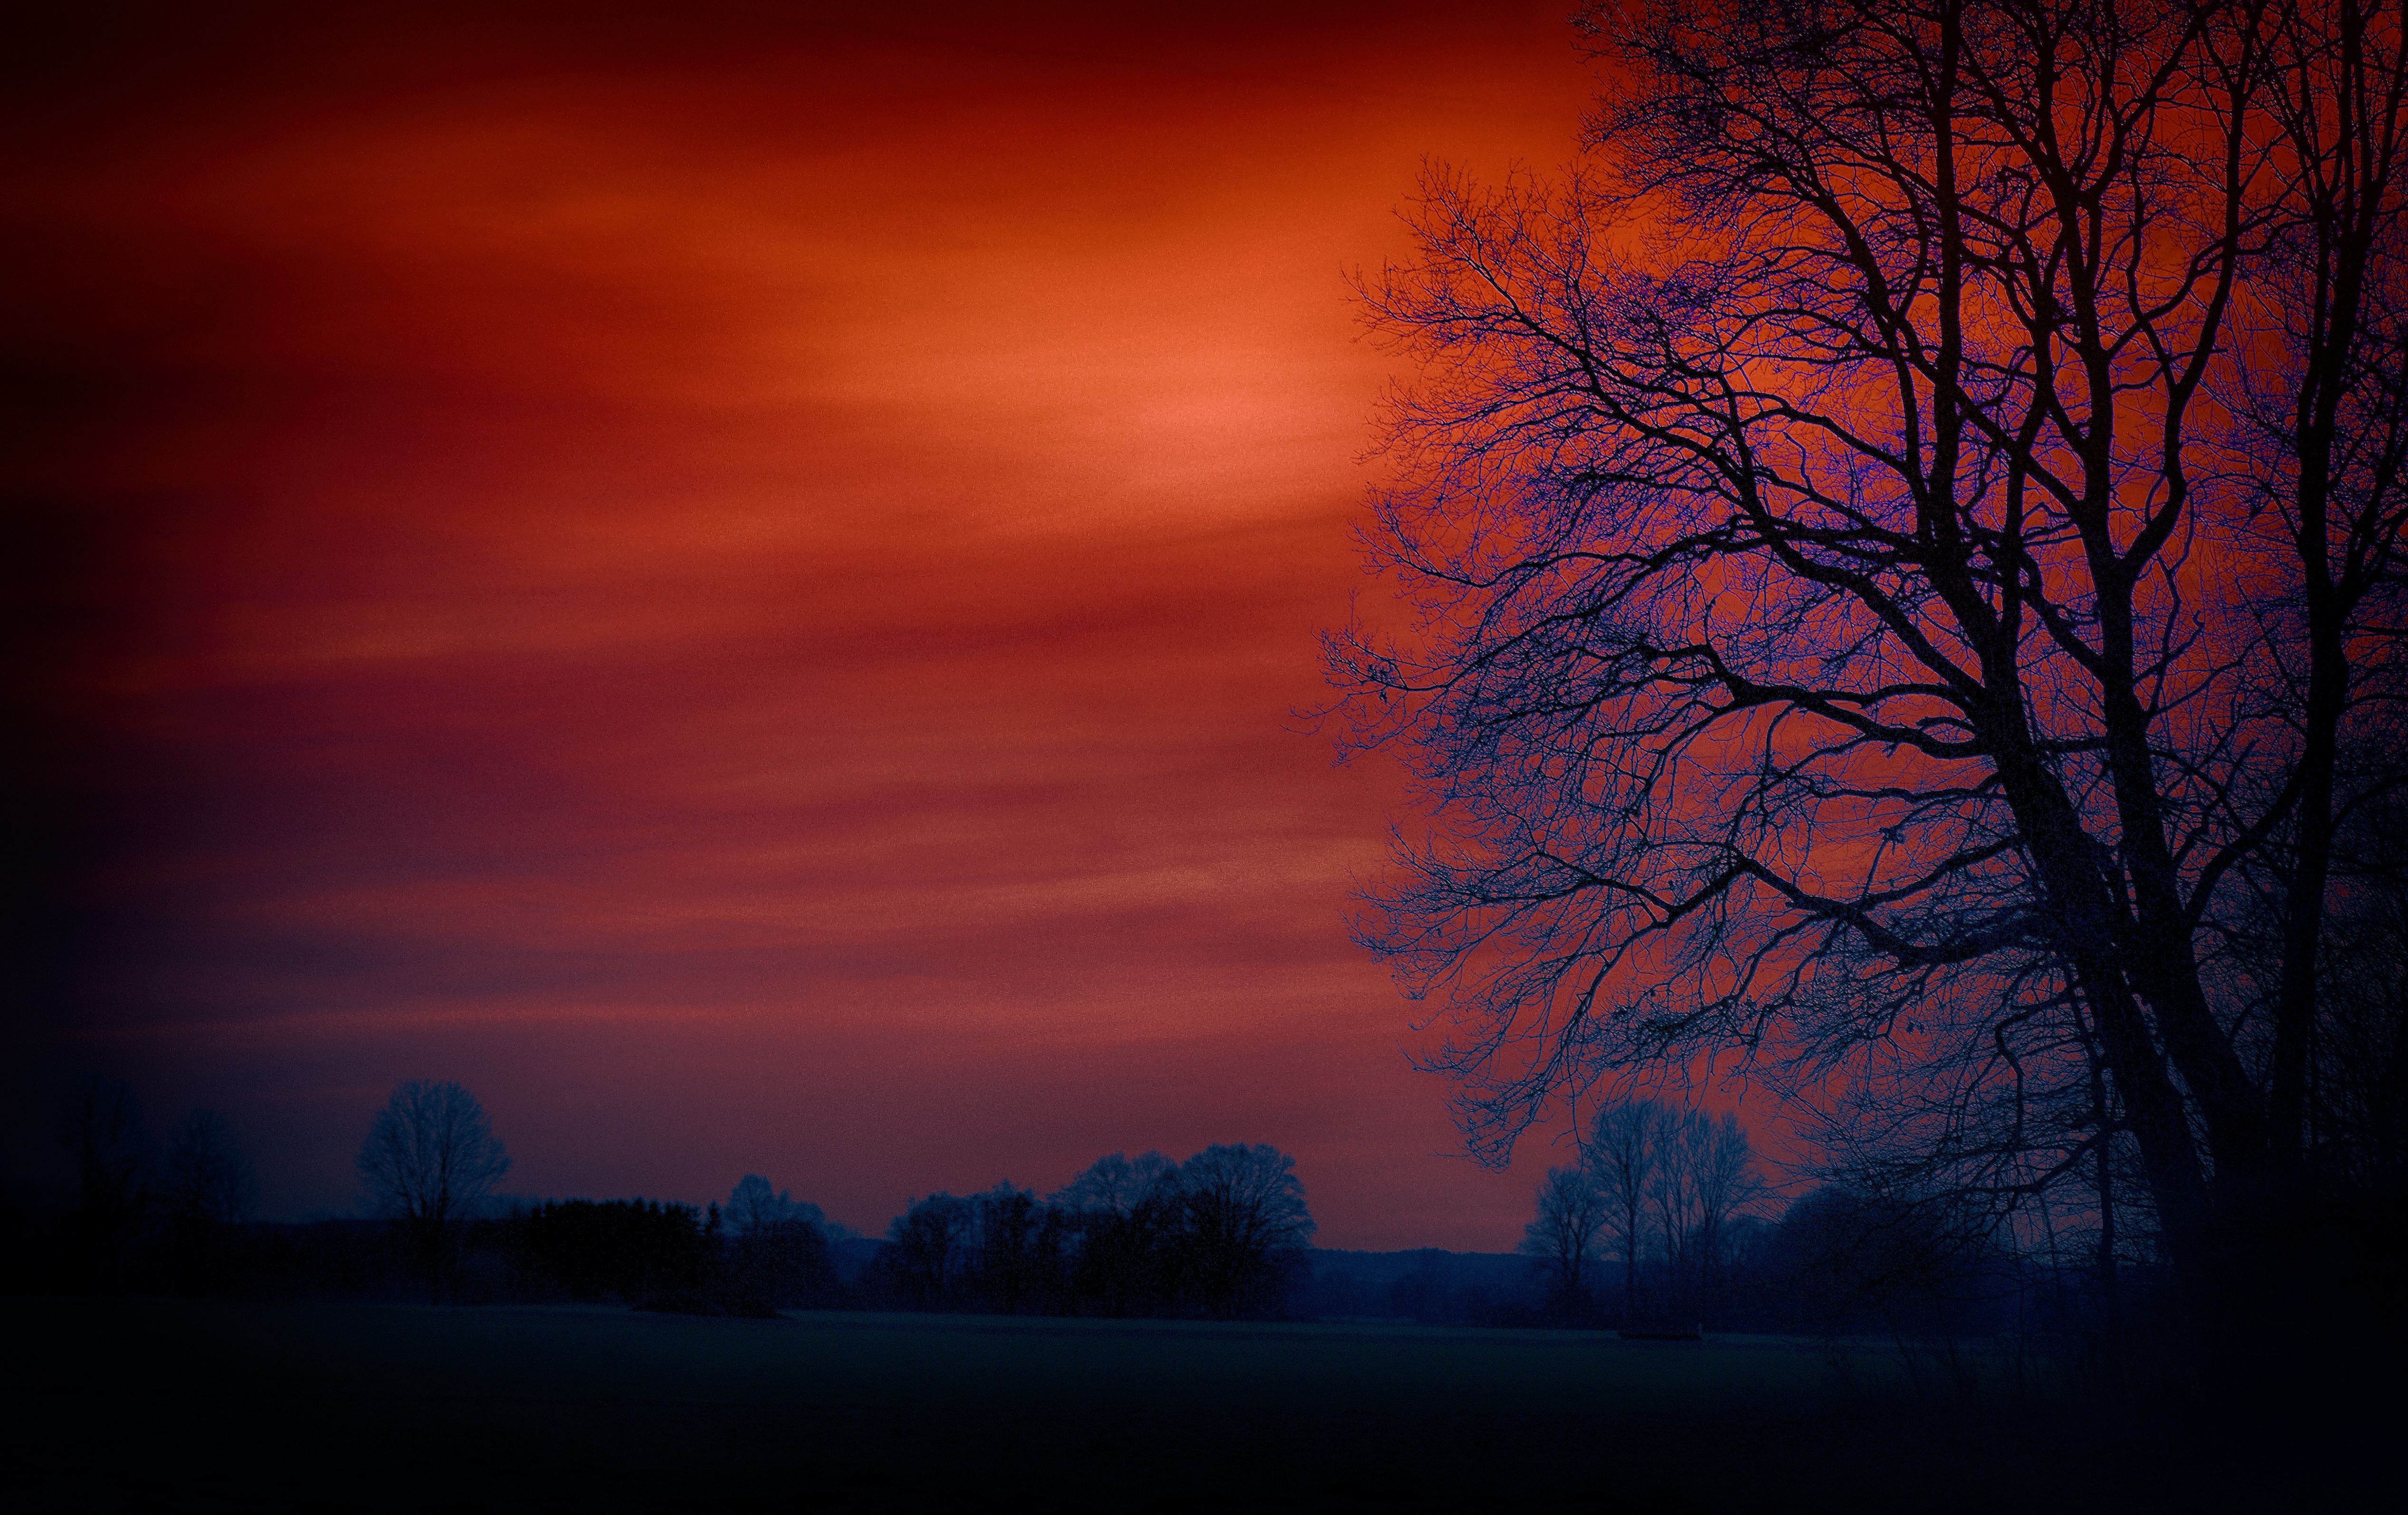
landscape, tree, nature, forest, light, cloud, sky, sunrise, sunset, night, sunlight, morning, dawn, atmosphere, dusk, evening, twilight, orange, scenic, color, autumn, darkness, clouds, mood, abendstimmung, atmospheric, afterglow, evening sky, atmospheric phenomenon, red sky at morning